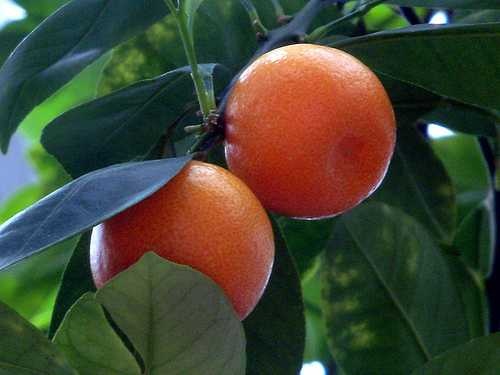
Label: Orange